Jacob Owen

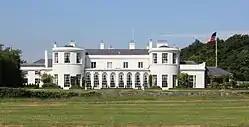
The garden range of the U.S. Ambassador's Residence in Ireland designed by Jacob Owen in 1845

Desmond McCabe has argued that Owen's 'robust and controlling temperament in the conduct of public office' has often distracted historians' attention from assessment of his work. Nevertheless, as historian John Graby has suggested, Owen's public character was in part responsible for his ability to strongly advocate for the professionalisation of architecture in Ireland. 'Strong willed and oblivious to criticism, character traits that had attracted a certain amount of odium and professional jealousy during his term in office as government architect, could now be seen' in the campaign to found the Royal Institute of the Architects of Ireland 'as a bonus in the fight to re-establish the profession.' Owen served as vice-president of the Royal Institute of the Architects of Ireland (RIAI), the Royal Zoological Society of Ireland, and the Institution of Civil Engineers of Ireland (ICEI), and was a council member of the Geological Society of Dublin. He became an elected member of the Royal Irish Academy in 1838. He wielded his power in Irish public life with determined political calculation. While he was accused of harbouring conservative prejudices, he never entered into political debate.